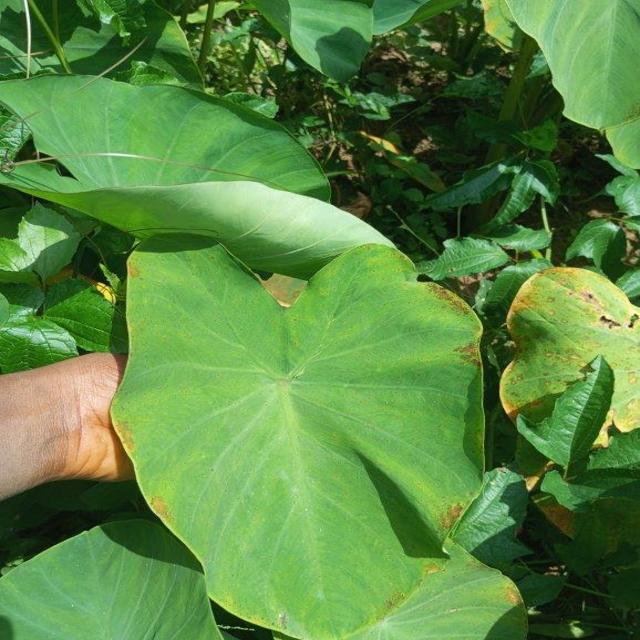
Label: Early_Blight